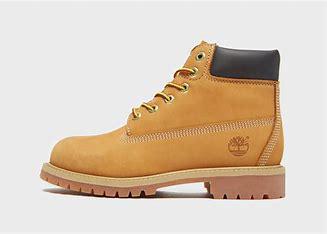
Brand: Timberland
Model: 6 Inch